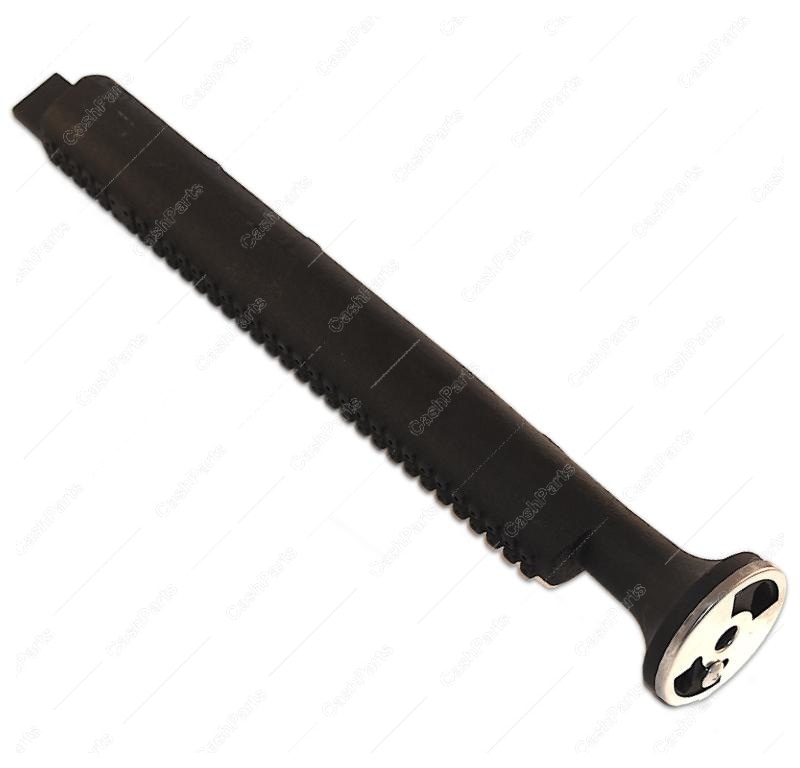
Burn065 Burner 21-1/2 In, 16-1/2 In Burn Area
Burner 21-1/2 In, 16-1/2 In Burn Area, Air Shutter Included Replaces : RANKIN DELUX: RB-03, TB-03, ,
Brand: CashParts
Category: Home & Garden > Household Appliance Accessories > Furnace & Boiler Accessories > Furnace & Boiler Hoses